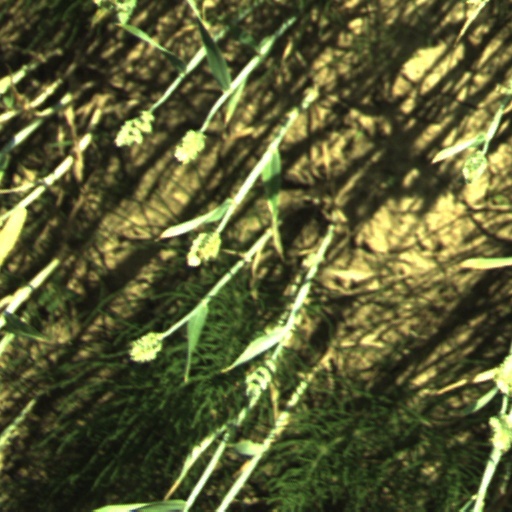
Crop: wheat